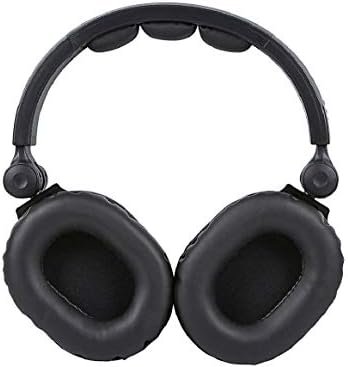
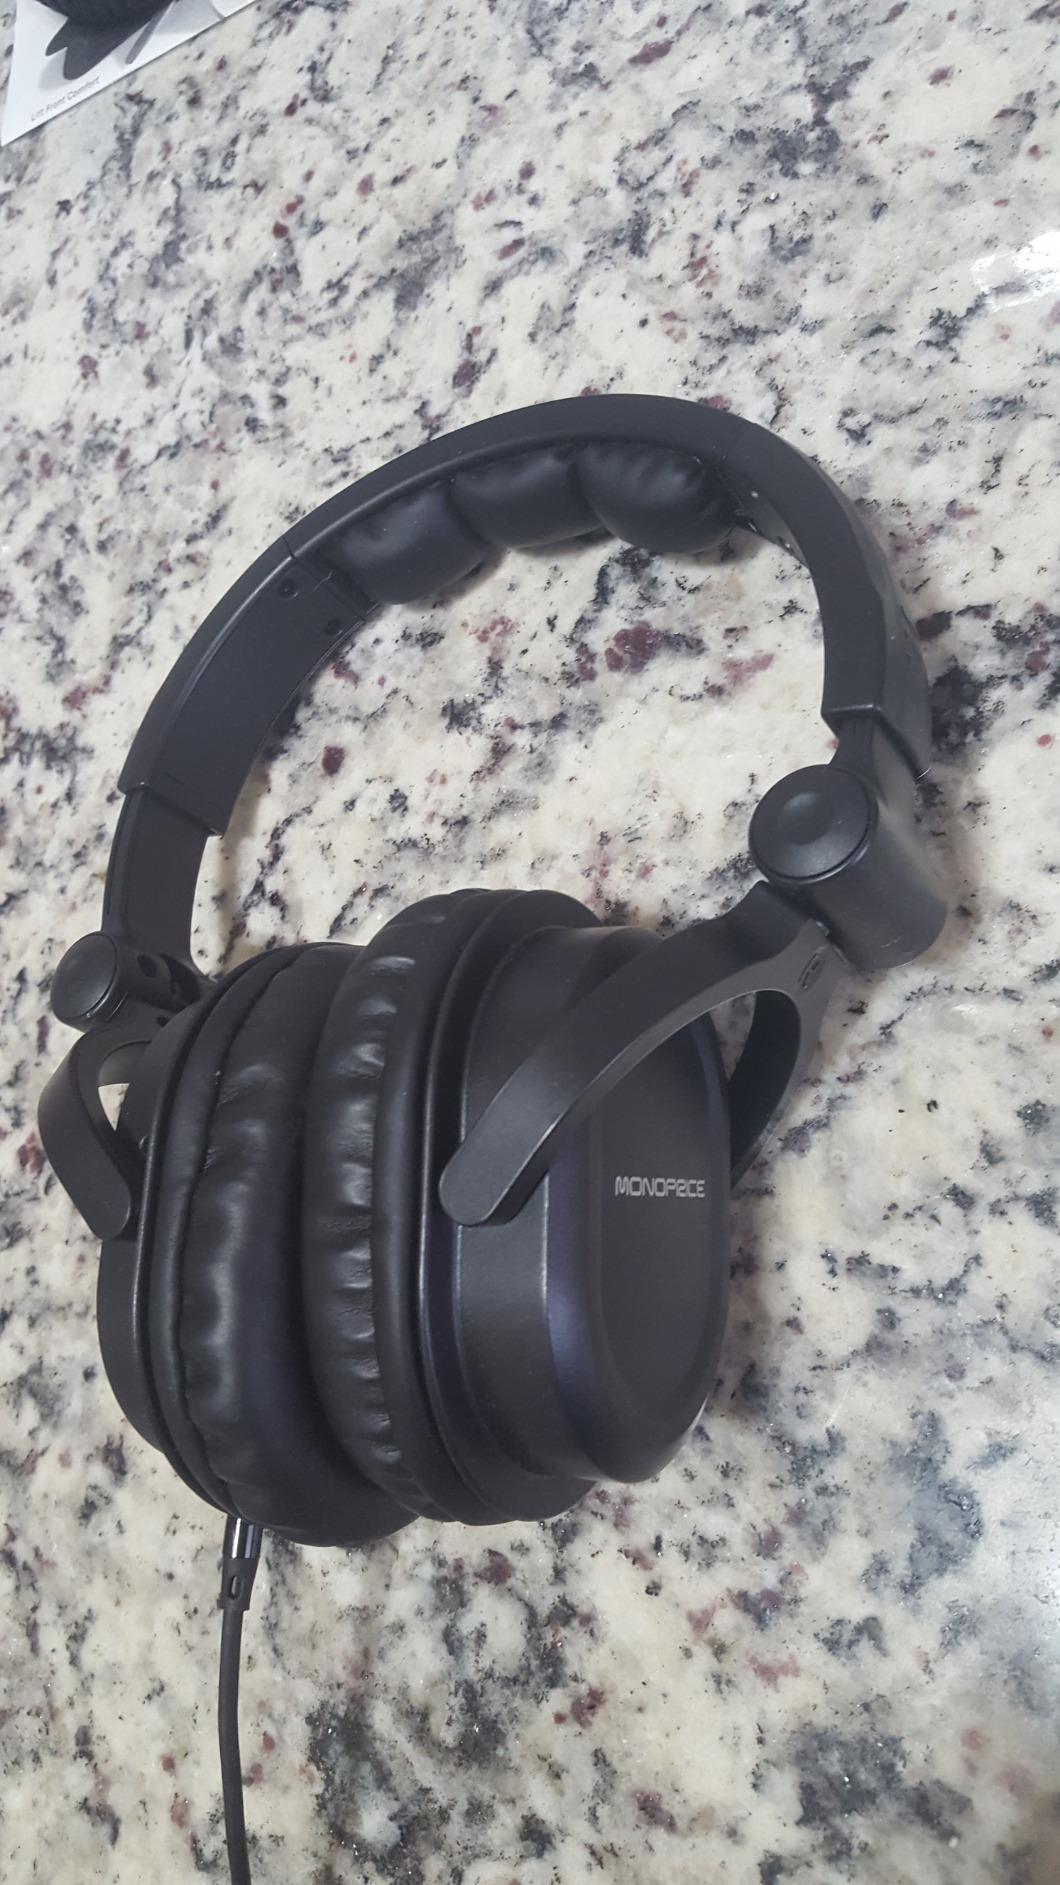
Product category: headphones
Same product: yes